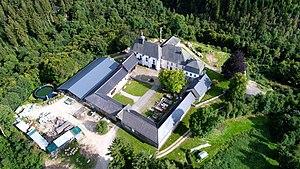
Le monastère de Reichenstein est un monastère bénédictin situé en Allemagne près de Montjoie dans les environs de Kalterherberg, dans la région de l'Eifel. Il a été fondé au XIIe siècle comme monastère de prémontrés à l'emplacement d'un ancien château fort du XIe siècle. Il est abandonné en 1794, à cause de l'occupation française. Après la sécularisation imposée par les Français en 1802, les lieux sont vendus à des particuliers et ses bâtiments servent quelque temps de tuilerie, et constamment d'entreprise agricole pendant deux siècles, exploitant 125 hectares.